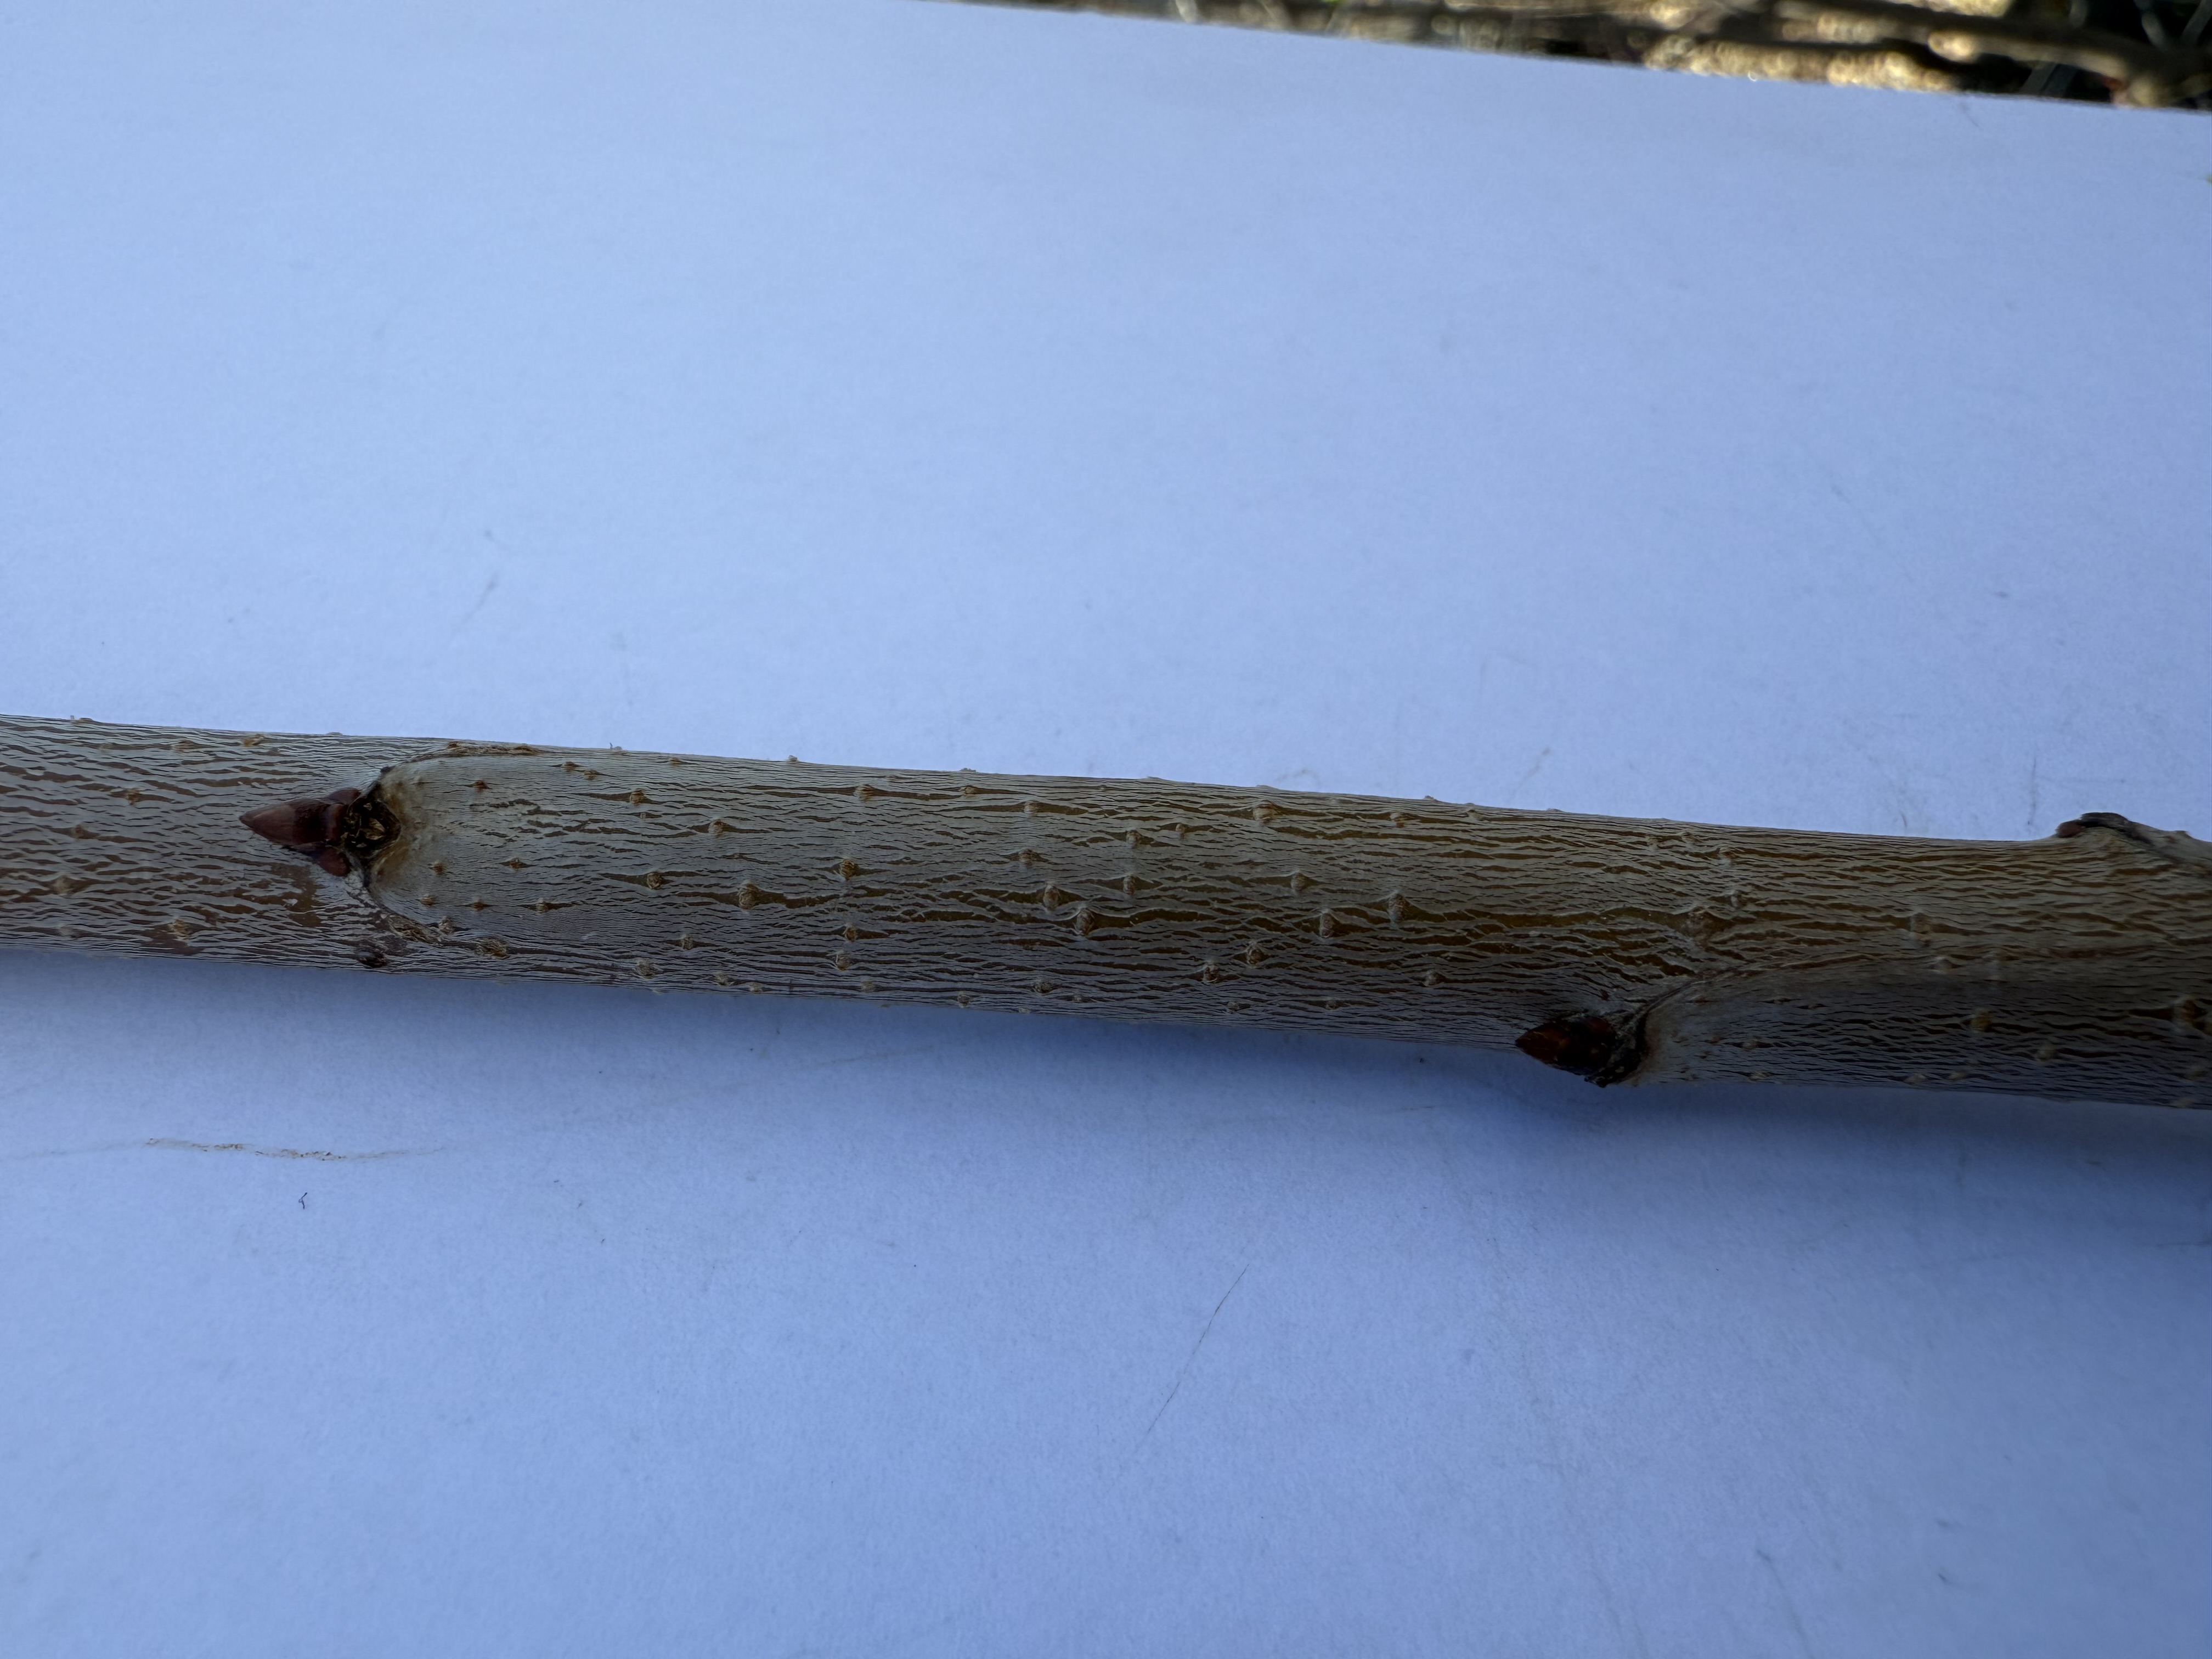
Variety: Yellow Cherry